Indonesian batik patterns

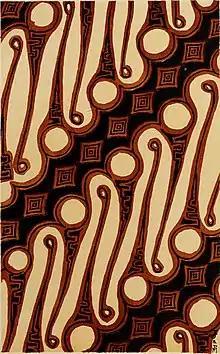
The Javanese Parang motif

The word "Parang" comes from the Javanese for slope. The motif depicts a diagonal line descending from high to low and has a slope of 45 degrees. The basic pattern is the letter S. The meaning of the parang motif can be interpreted in two ways. Some speculate this theme is derived from the pattern of the sword worn by knights and kings when fighting. Others say Panembahan Senapati designed the pattern while watching the South Sea waves crash against the beach's rocks, with the ocean waves symbolizing the center of natural energy, or the king. The parang motif's oblique construction is a sign of strength, greatness, authority, and speed of movement. The parang motif, like the kawung design, is a batik larang as it is exclusively worn by the monarch and his relatives. The size of the parang motif represents the wearer's position in the royal family's hierarchy. The parang pattern has many variations, each of which has its own meaning and is allocated to a certain member of the royal family based on their rank. Barong, rusak, gendreh, and klithik are some variations of the parang motif. In general, the motif is meant to represent a person's strong will and determination. It represents a strong relationship and bond, both in terms of efforts to improve oneself, efforts to fight for prosperity, as well as forms of family ties.